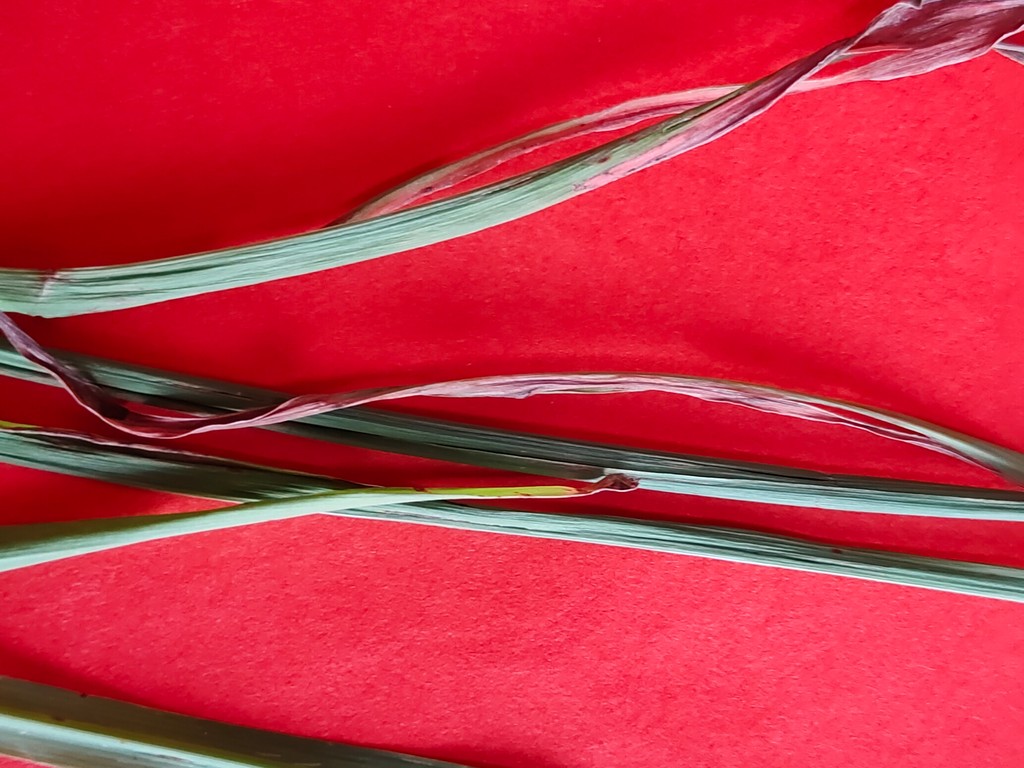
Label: Unhealthy